Twerton Park

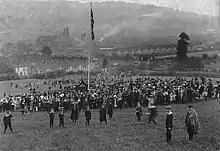

Before any sports ground was established, the Park was opened on 26 June 1909 as Innox Park on land that had been donated by Thomas Carr, merely a field as a source for recreational activity. The opening ceremony involved a parade of scholars, the singing of hymns and a speech by the chairman of the parish council. Innox Park was named the “Cities fourth recreation ground.” The declaration was declared by Mr Hope, who stated; it was not usual that such a duty fell on the shoulders of a working man, but it was fitting that he should be expected to do so on behalf of the working industrial community within the city.